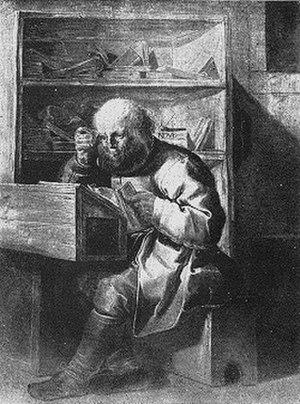
Cornelius Kiliaan ou Kilianus, né à Duffel vers 1529 et mort à Anvers le 15 avril 1607, est un lexicographe, linguiste, traducteur et poète des Pays-Bas méridionaux. Collaborateur de Christophe Plantin, il est l'auteur de l'Etymologicum Teutonicae Linguae, premier dictionnaire explicatif néerlandais. L'ouvrage, réédité plusieurs fois, est demeuré le dictionnaire de référence pour le vocabulaire néerlandais jusqu'à la fin du XVIIIᵉ siècle.